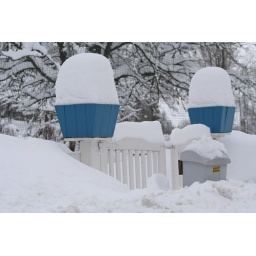
No flowers in the pots and no mail in the box...